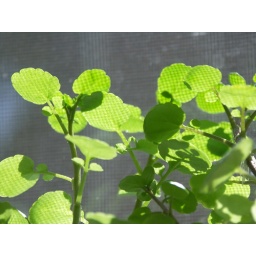
A picture of the watercress growing hydroponically in my kitchen window. I like the crosshatch shadow from the window screen.